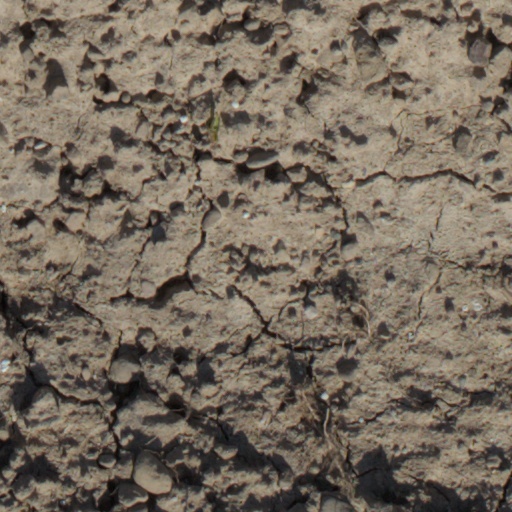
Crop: wheat